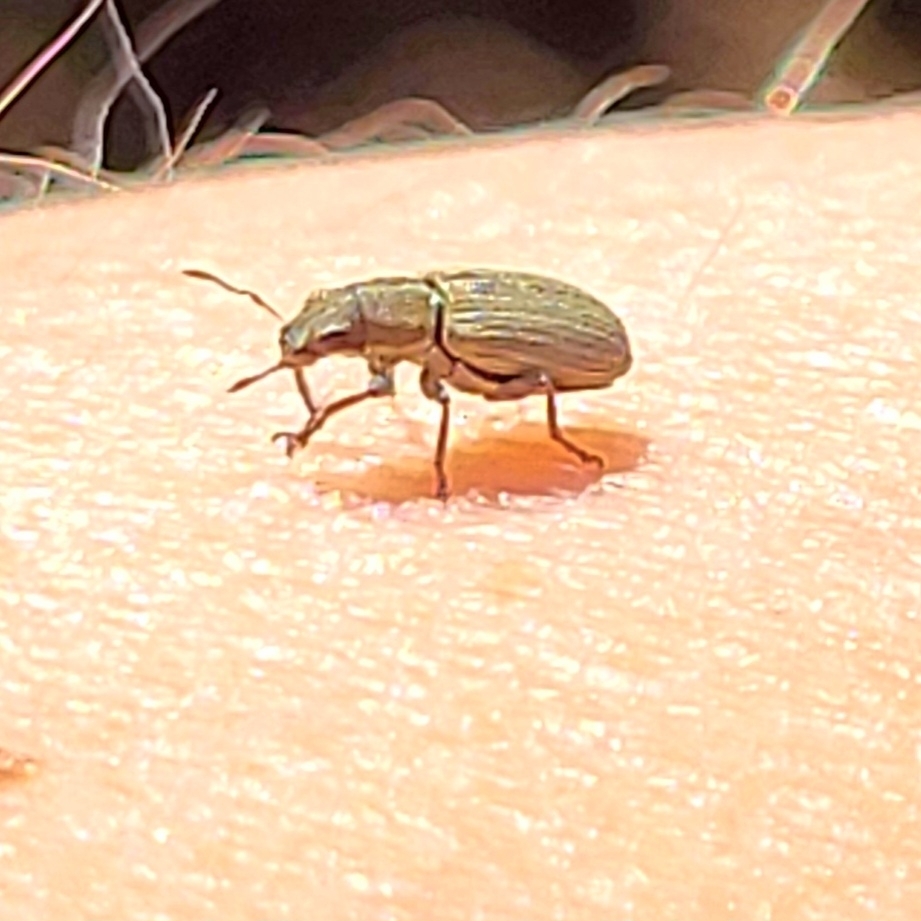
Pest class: pea_leaf_weevil